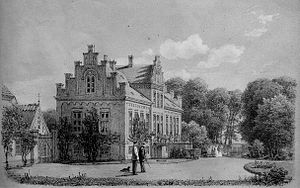
Åløkkegård
Den gamle hovedbygning i 1867, set fra sydøst. Tegning af Ferdinand Richardt.
Åløkkegård var en hovedgård, som blev dannet i 1764. Gården lå i Fredens Sogn, Odense Herred, Odense Kommune. Den sidste hovedbygning blev opført i 1920.